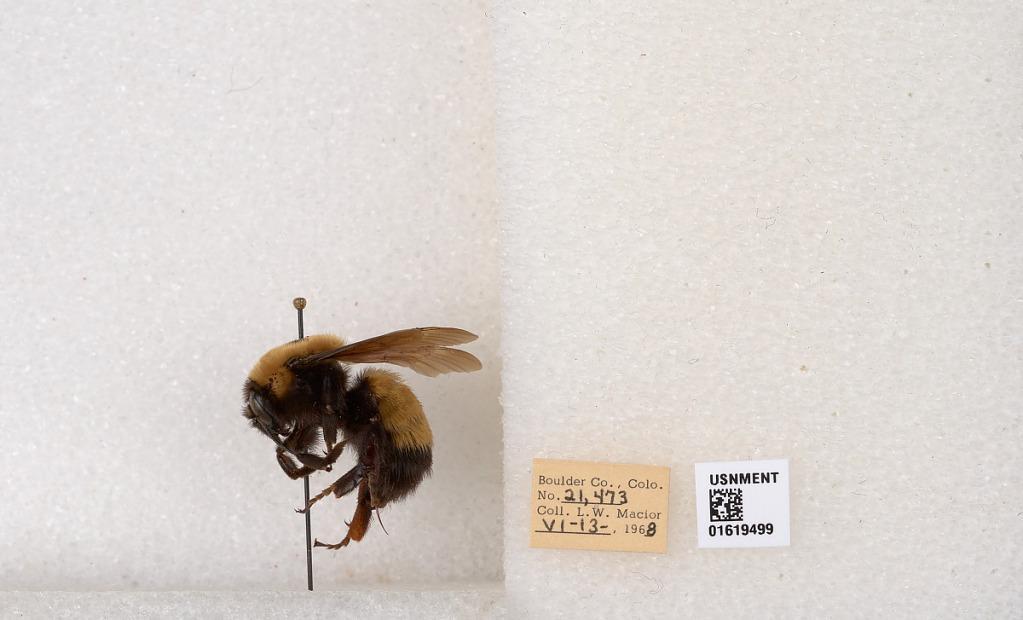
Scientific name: Bombus (Bombus) nevadensis Cresson